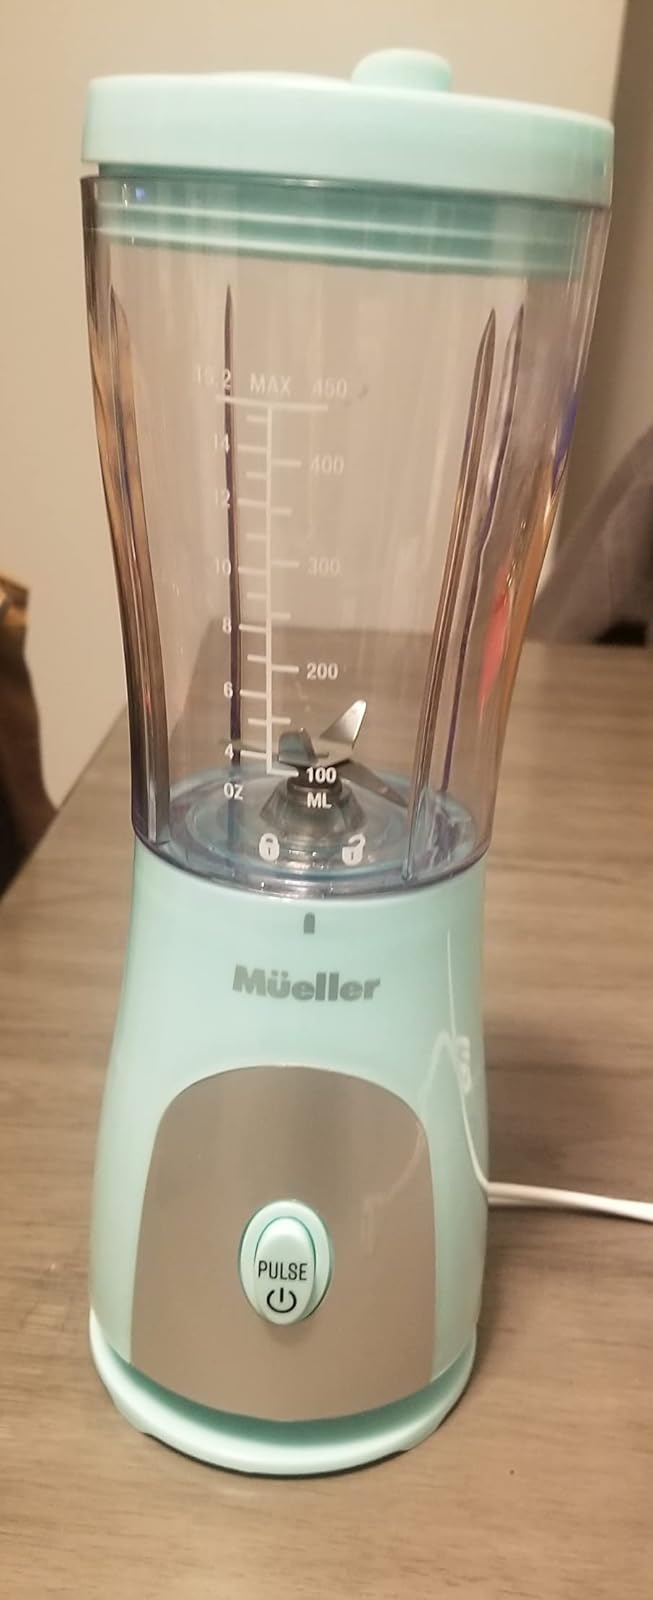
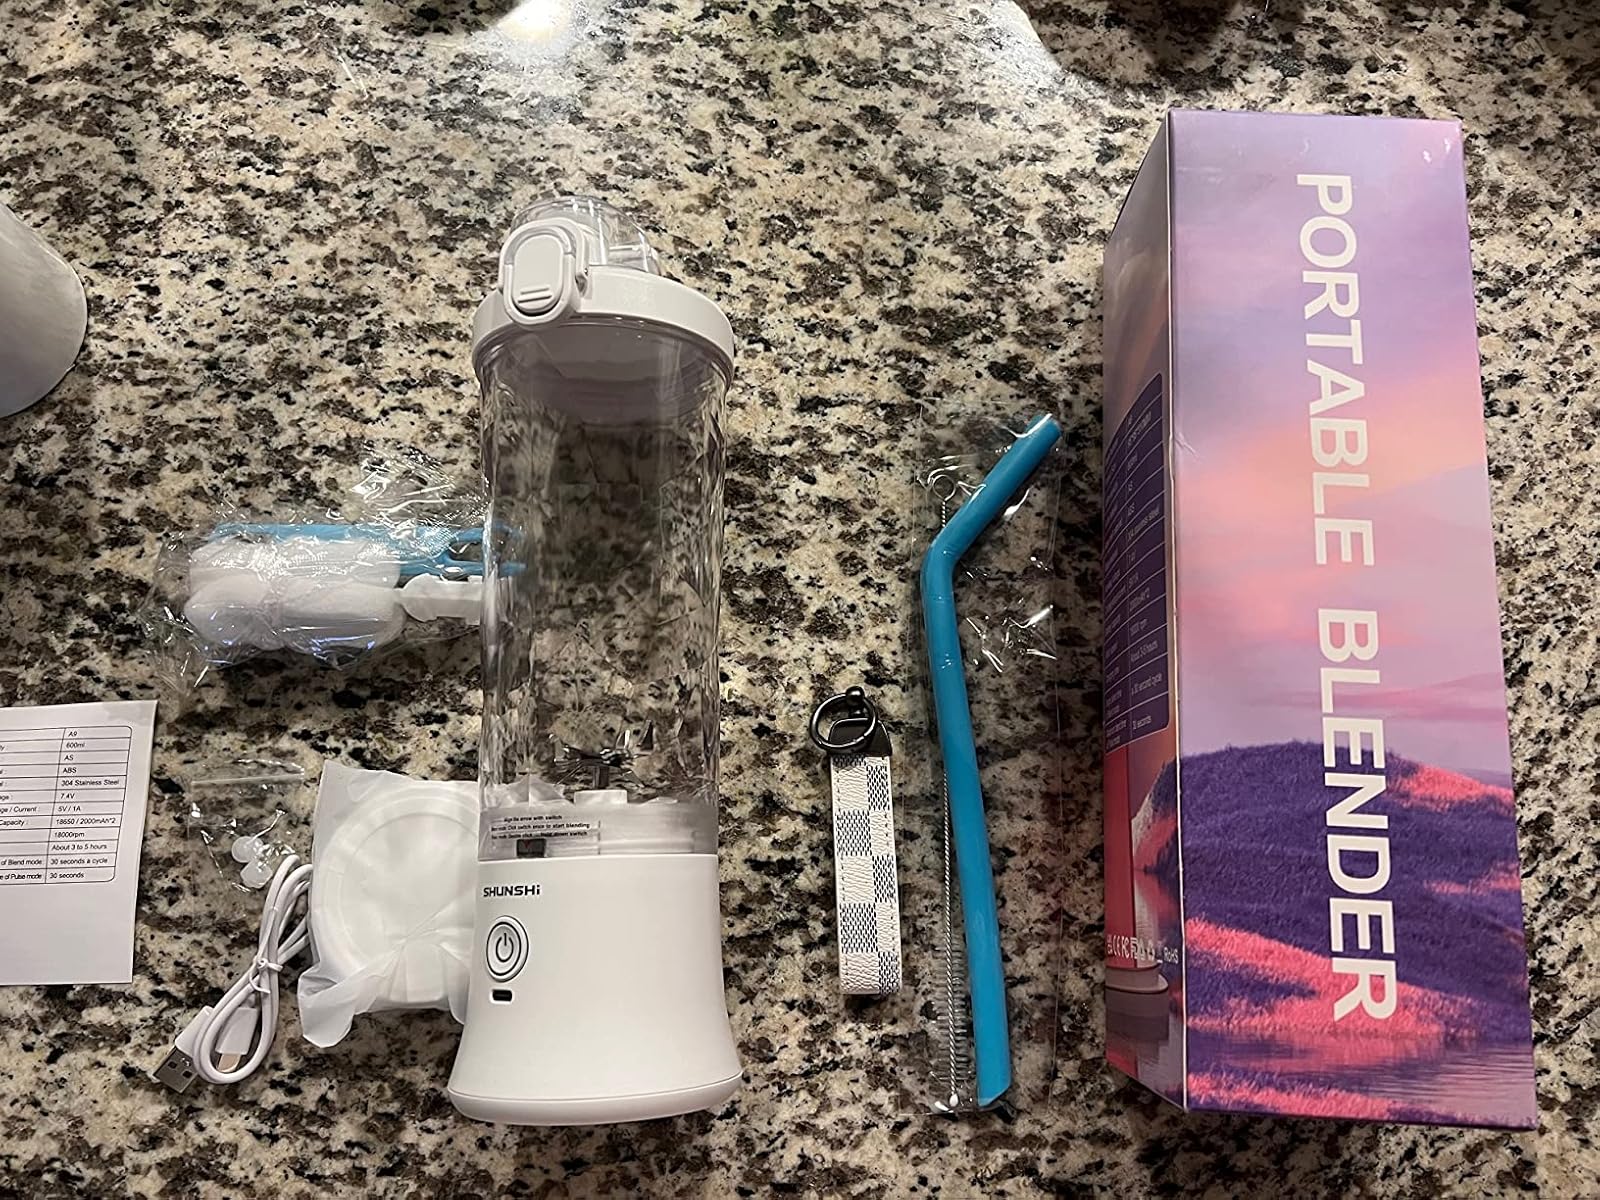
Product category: items_blender
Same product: no